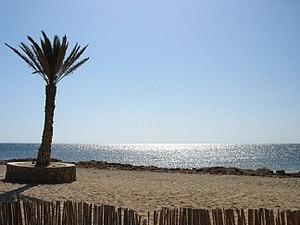
Djerba (Tunisie).
Djerba, parfois orthographiée Jerba, est une île de la mer Méditerranée d'une superficie de 514 km² et située à l'est de la côte orientale tunisienne. Plus grande île des côtes d'Afrique du Nord, localisée au sud-est du golfe de Gabès qu'elle borde par ses côtes orientale et septentrionale, Djerba ferme au sud le golfe de Boughrara. Sa principale ville, Houmt Souk, rassemble à elle seule 42 992 des 163 726 Djerbiens.